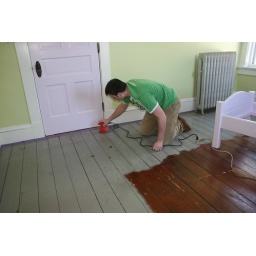
Matt used our new palm sander on the floor in Sam's big girl room.